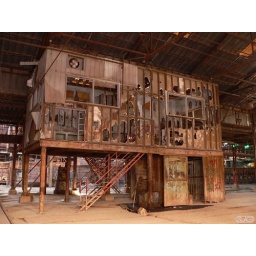
The Remains of the 2nd floor office in the Kiln Room of the Don Valley Brickworks.